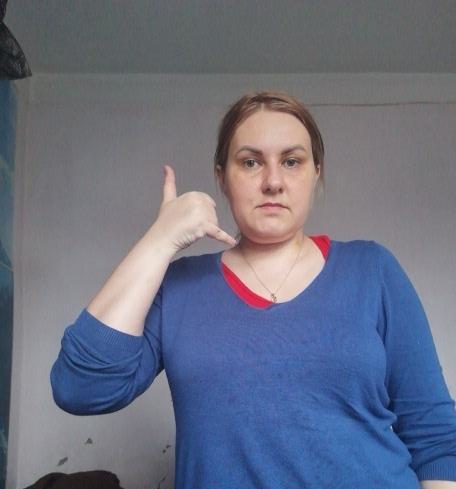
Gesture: call